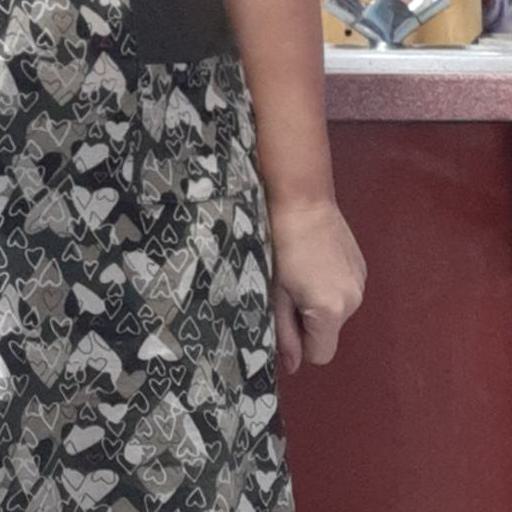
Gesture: no_gesture